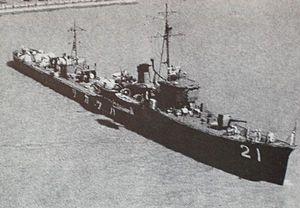
La classe Chidori est une classe de torpilleurs de la Marine impériale japonaise construite entre 1931-34 et ayant servi durant la Seconde Guerre mondiale.